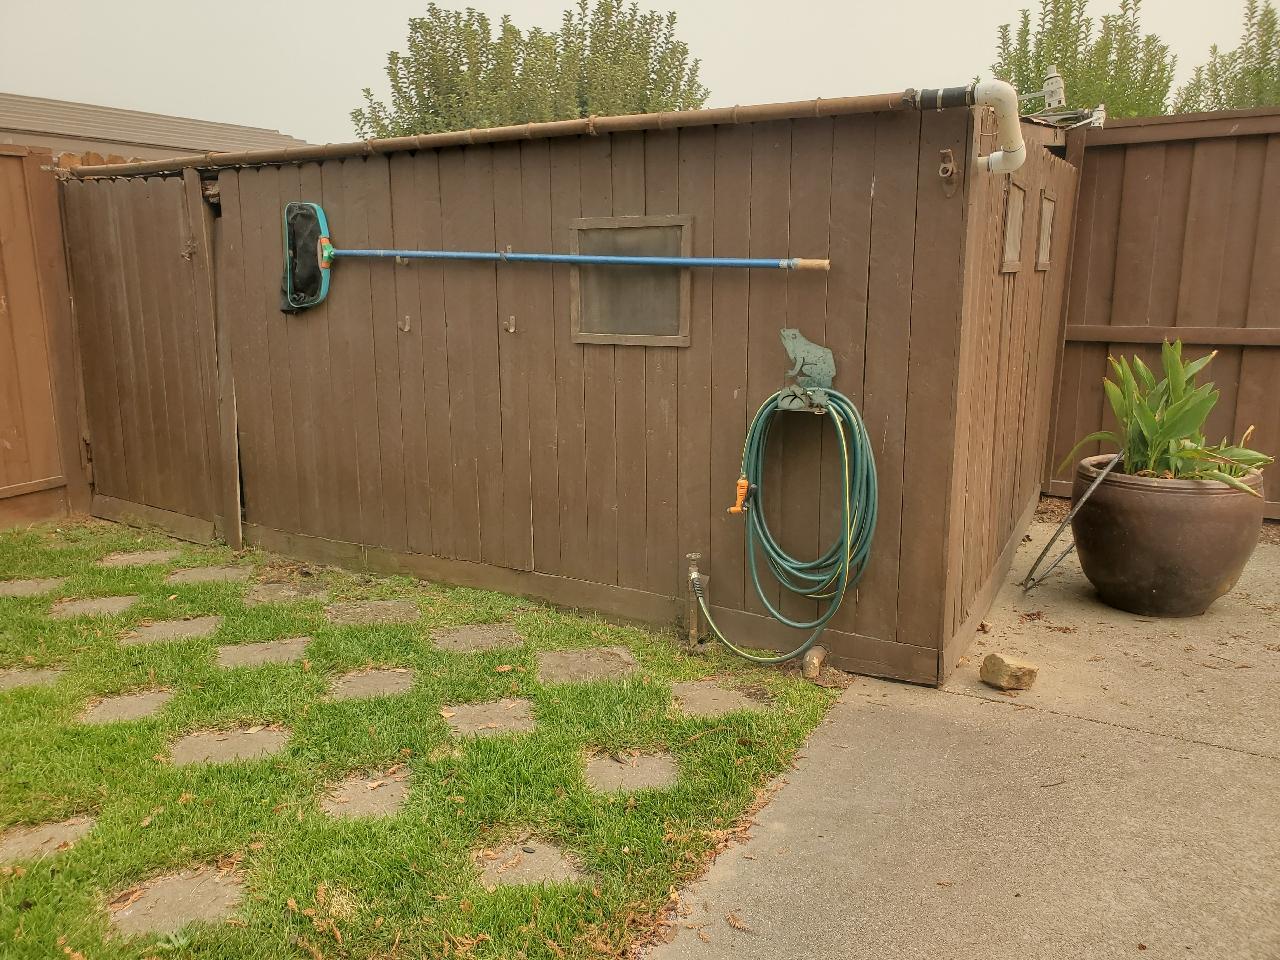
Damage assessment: no_damage